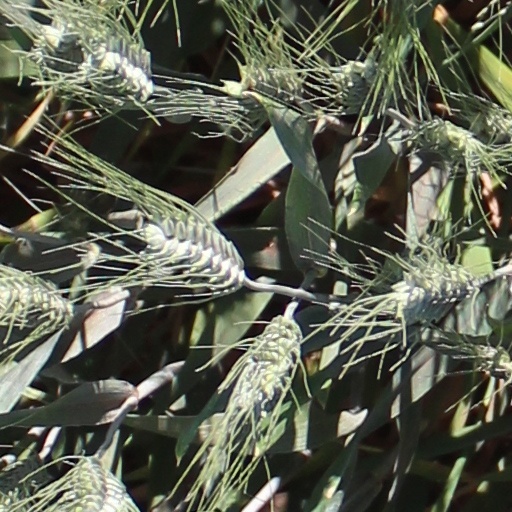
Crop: wheat